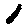
Label: 1